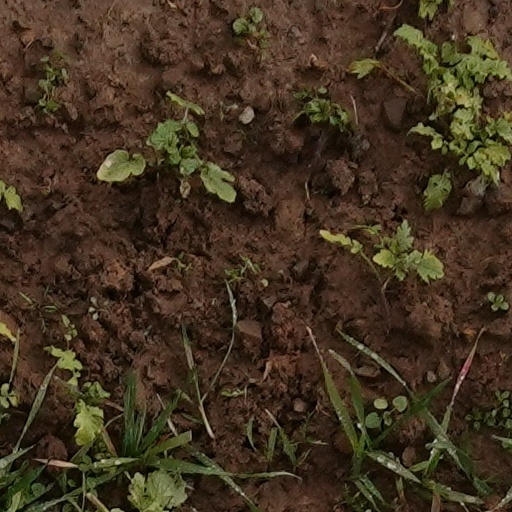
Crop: wheat